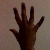
The image shows a hand gesture representing the number 5 in Indian Sign Language.